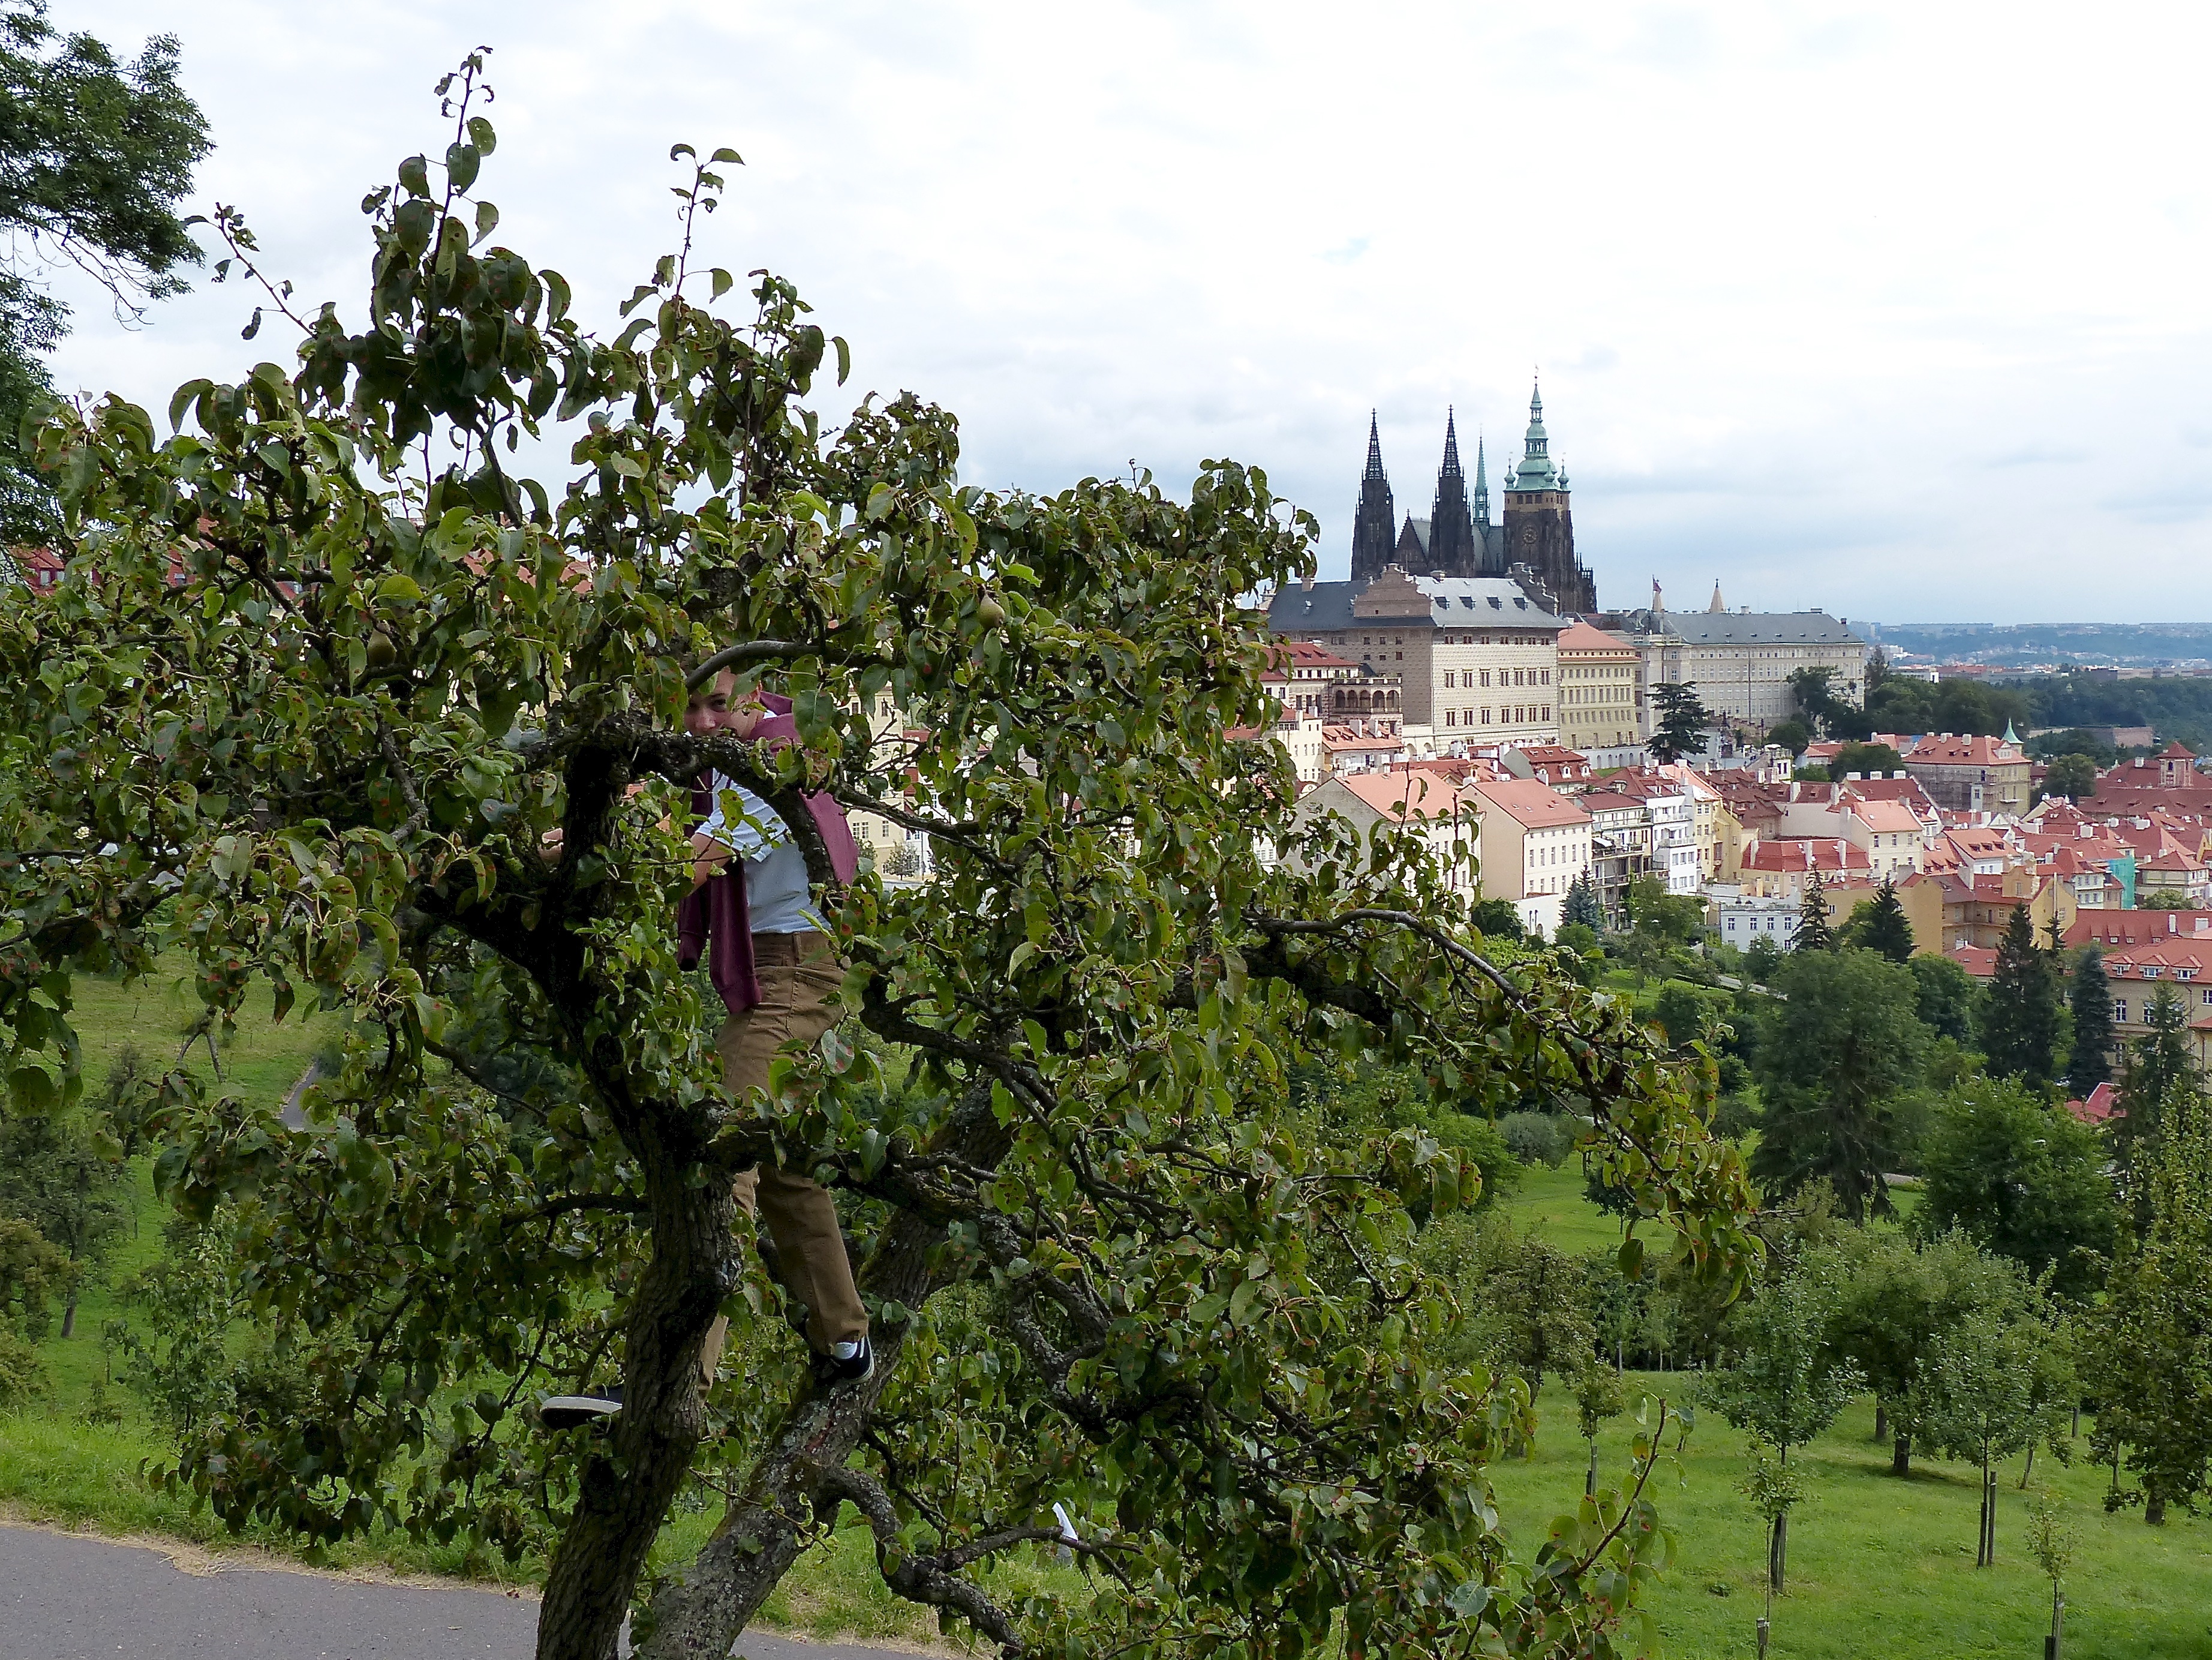
tree, fruit, flower, town, city, travel, europe, castle, prague, tourism, trees, pears, republic, hrad, czech, cesko, praha, petrin, human settlement